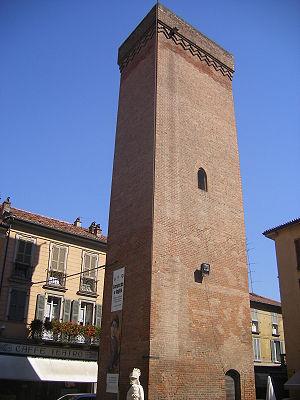
Tortona est une ville italienne d'environ 27 600 habitants, située dans la province d'Alexandrie, dans la région piémontaise, au nord-ouest de l'Italie.